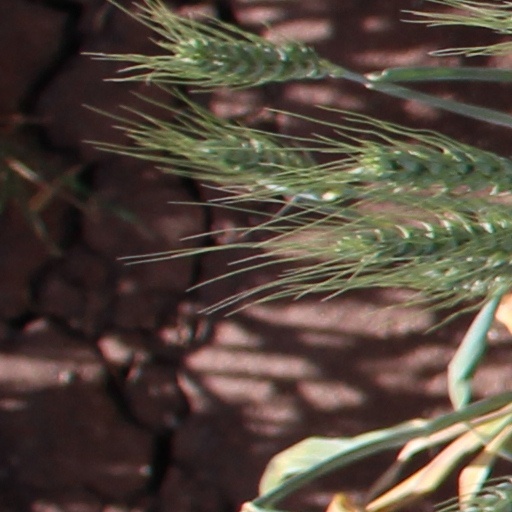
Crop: wheat